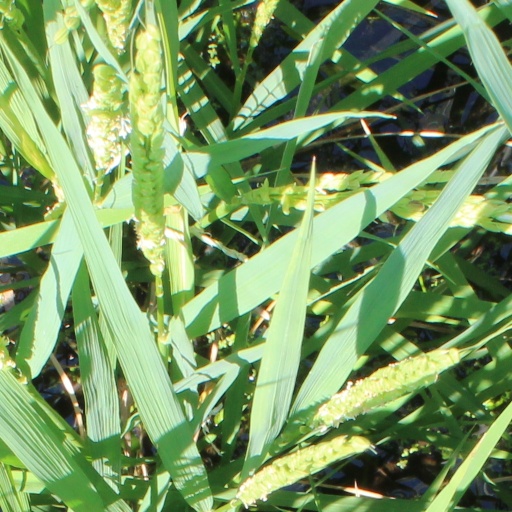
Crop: rice